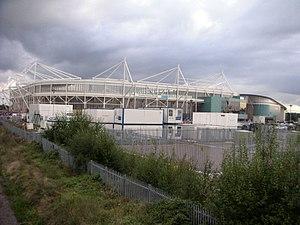
La Ricoh Arena est un stade situé dans le quartier de Rowleys Green à Coventry en Angleterre. Le complexe comprend un stade de rugby de 32 609 places, un palais des expositions de 6 000 mètres carrés, un hôtel, un club de loisirs et un casino. Tout près, se trouve le Arena Park Shopping Centre, l'un des plus grands hypermarchés Tesco Extra du Royaume-Uni.